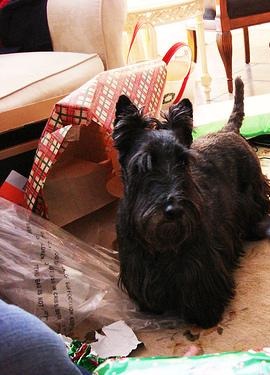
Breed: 206-n000037-Scotch_terrier